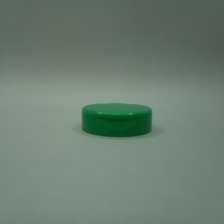
Color: green
Cap type: flip-top cap